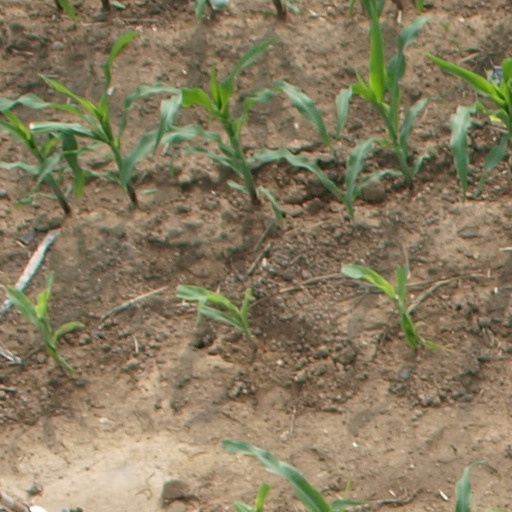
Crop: maize; corn